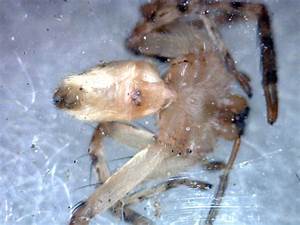
Label: ragno